Market Gates Shopping Centre

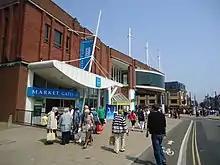
Market Gates Shopping Centre (Regent Road entrance) in May 2012.

The shopping centre currently houses 40 stores over approx. of gross leasable area. It comprises a mostly high street brands with a smaller number of independent retailers. The centre was built in 1976 on an area which was damaged during World War II and incorporates a bus station underneath and a multi-story car park to the east. It has two main entrances, one from the Market Place, via a slope, and another from the bus lane section of Regent Road, via an escalator This is close to the towns bus station, fast food outlets and the towns JD Wetherspoon public house, known as 'The Troll Cart'.